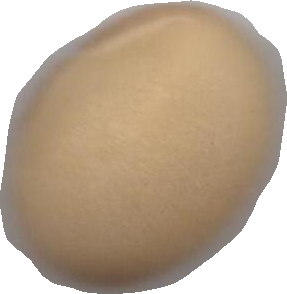
Variety: Dega